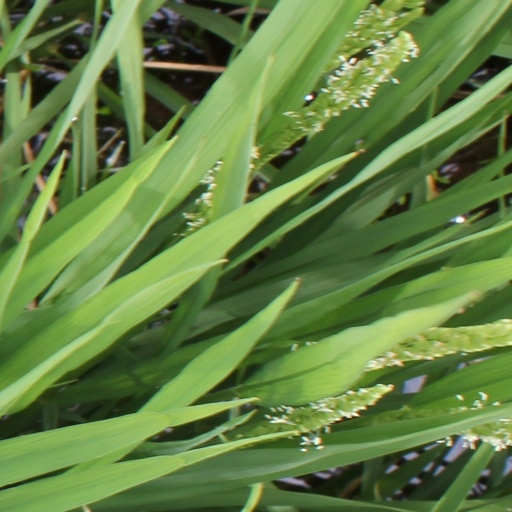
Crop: rice